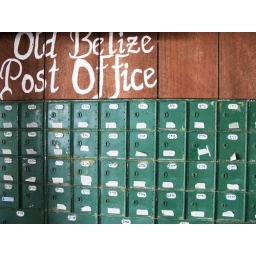
Row of green post office boxes in Belize